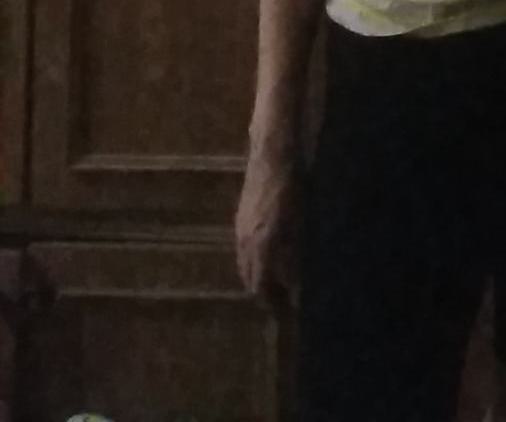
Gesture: no_gesture